List of earthquakes in Egypt

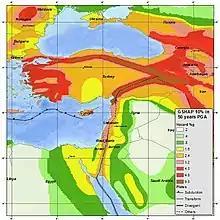
Seismic hazard for the Eastern Mediterranean from the Global Seismic Hazard Assessment Program (GSHAP) in terms of peak ground acceleration with a 10% chance of being exceeded (or a 90% chance of not being exceeded) within the next 50 years

This is a list of earthquakes in Egypt, including earthquakes that either had their epicenter in Egypt, or caused significant damage in Egypt.